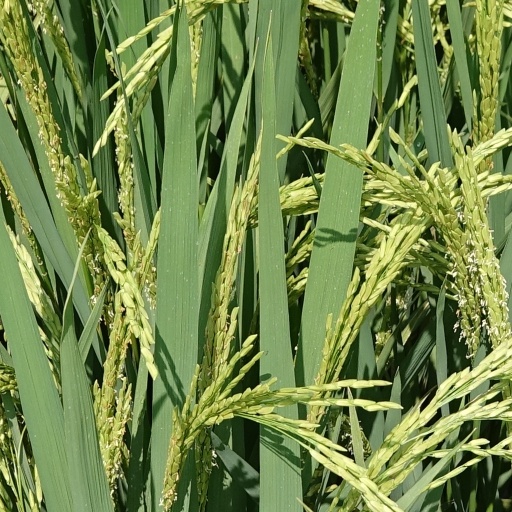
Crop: rice